List of career achievements by Fabian Cancellara

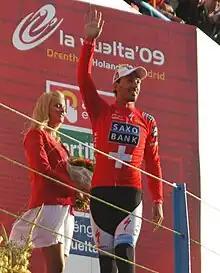
Fabian Cancellara after his victory in the individual time trial of the first stage at the 2009 Vuelta a España, wearing the Swiss national time trial champion's jersey

This is a list of career achievements by Fabian Cancellara, a Swiss former professional racing cyclist. During his professional career, Cancellara was known for being a quality time trialist, a classics specialist, and a workhorse for his teammates that had general classification aspirations. Cancellara achieved great successes in the classics; he won Paris–Roubaix three times, Milan–San Remo once, and the Tour of Flanders three times. Cancellara won the opening stage of the Tour de France five times and led the race for 29 days total, the most of any rider to not win the Tour. His success was not limited to just time trials and classics, as he has won the general classification of the Tirreno–Adriatico, Tour de Suisse, and the Tour of Oman. In 2008, he won gold in the individual time trial and silver in the men's road race at the Summer Olympics. In 2016, he won Olympic gold in the individual time trial for the second time in his career. In addition, Cancellara was time trial world champion four times in his career.